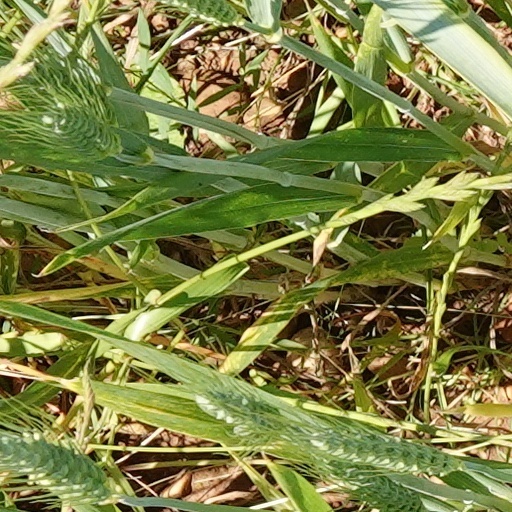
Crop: wheat